John Wellwood

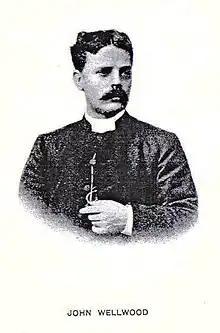

John Wellwood (1853–1919) was a poet, writer, biographer and minister of the Church of Scotland. He was born at George Street, Glasgow on 18 December 1853. His father was John Wellwood, a commission agent, and his mother was Margaret Thomson. He was educated at Annfield School, Bridgeton, Glasgow and at the University of Glasgow. He chose the Church of Scotland instead of the United Presbyterian Church of which his parents were members, mainly because it "offered more scope for freedom and breadth of thought." After he was licensed by the Presbytery of Glasgow, he served as an assistant Minister at Auchterderran, at Glasgow Cathedral, and at Campbeltown. He was ordained on 5 April 1883 and immediately became minister in the parish of Drainie in the Presbytery of Elgin. Besides poetry, his interests included Liberal politics and musical composition and he composed several hymn tunes. On 26 April 1883, he married Isabella Herkless, the only daughter of William Herkless, Glasgow and the sister of Sir John Herkless, Principal of St. Andrews University. They had five sons and two daughters. Two of their sons were officers in Scottish regiments who died in action during the 1914-18 War. Wellwood remained Minister at Drainie till his death on 7 February 1919. The untimely death of his two sons contributed to his demise.